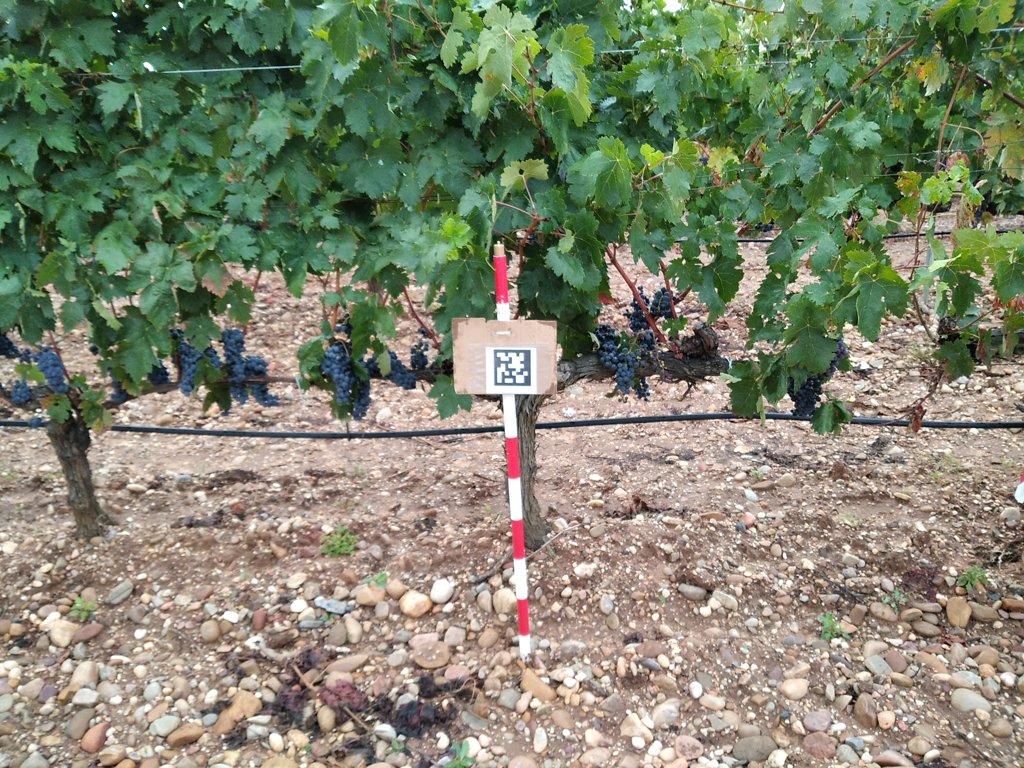
Berries visible: 295
Grape clusters: 17